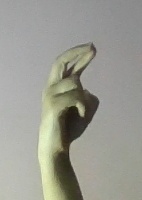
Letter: zay